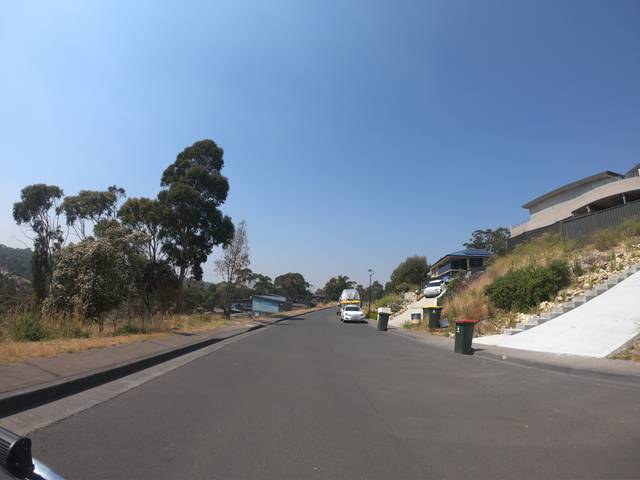
Region: Australia
Coordinates: -42.913, 147.308